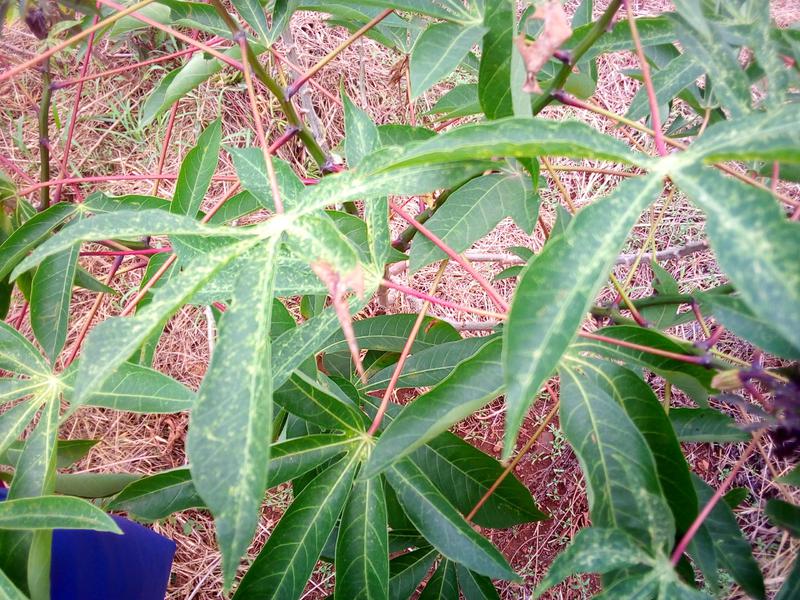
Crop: cassava
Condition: green_mottle